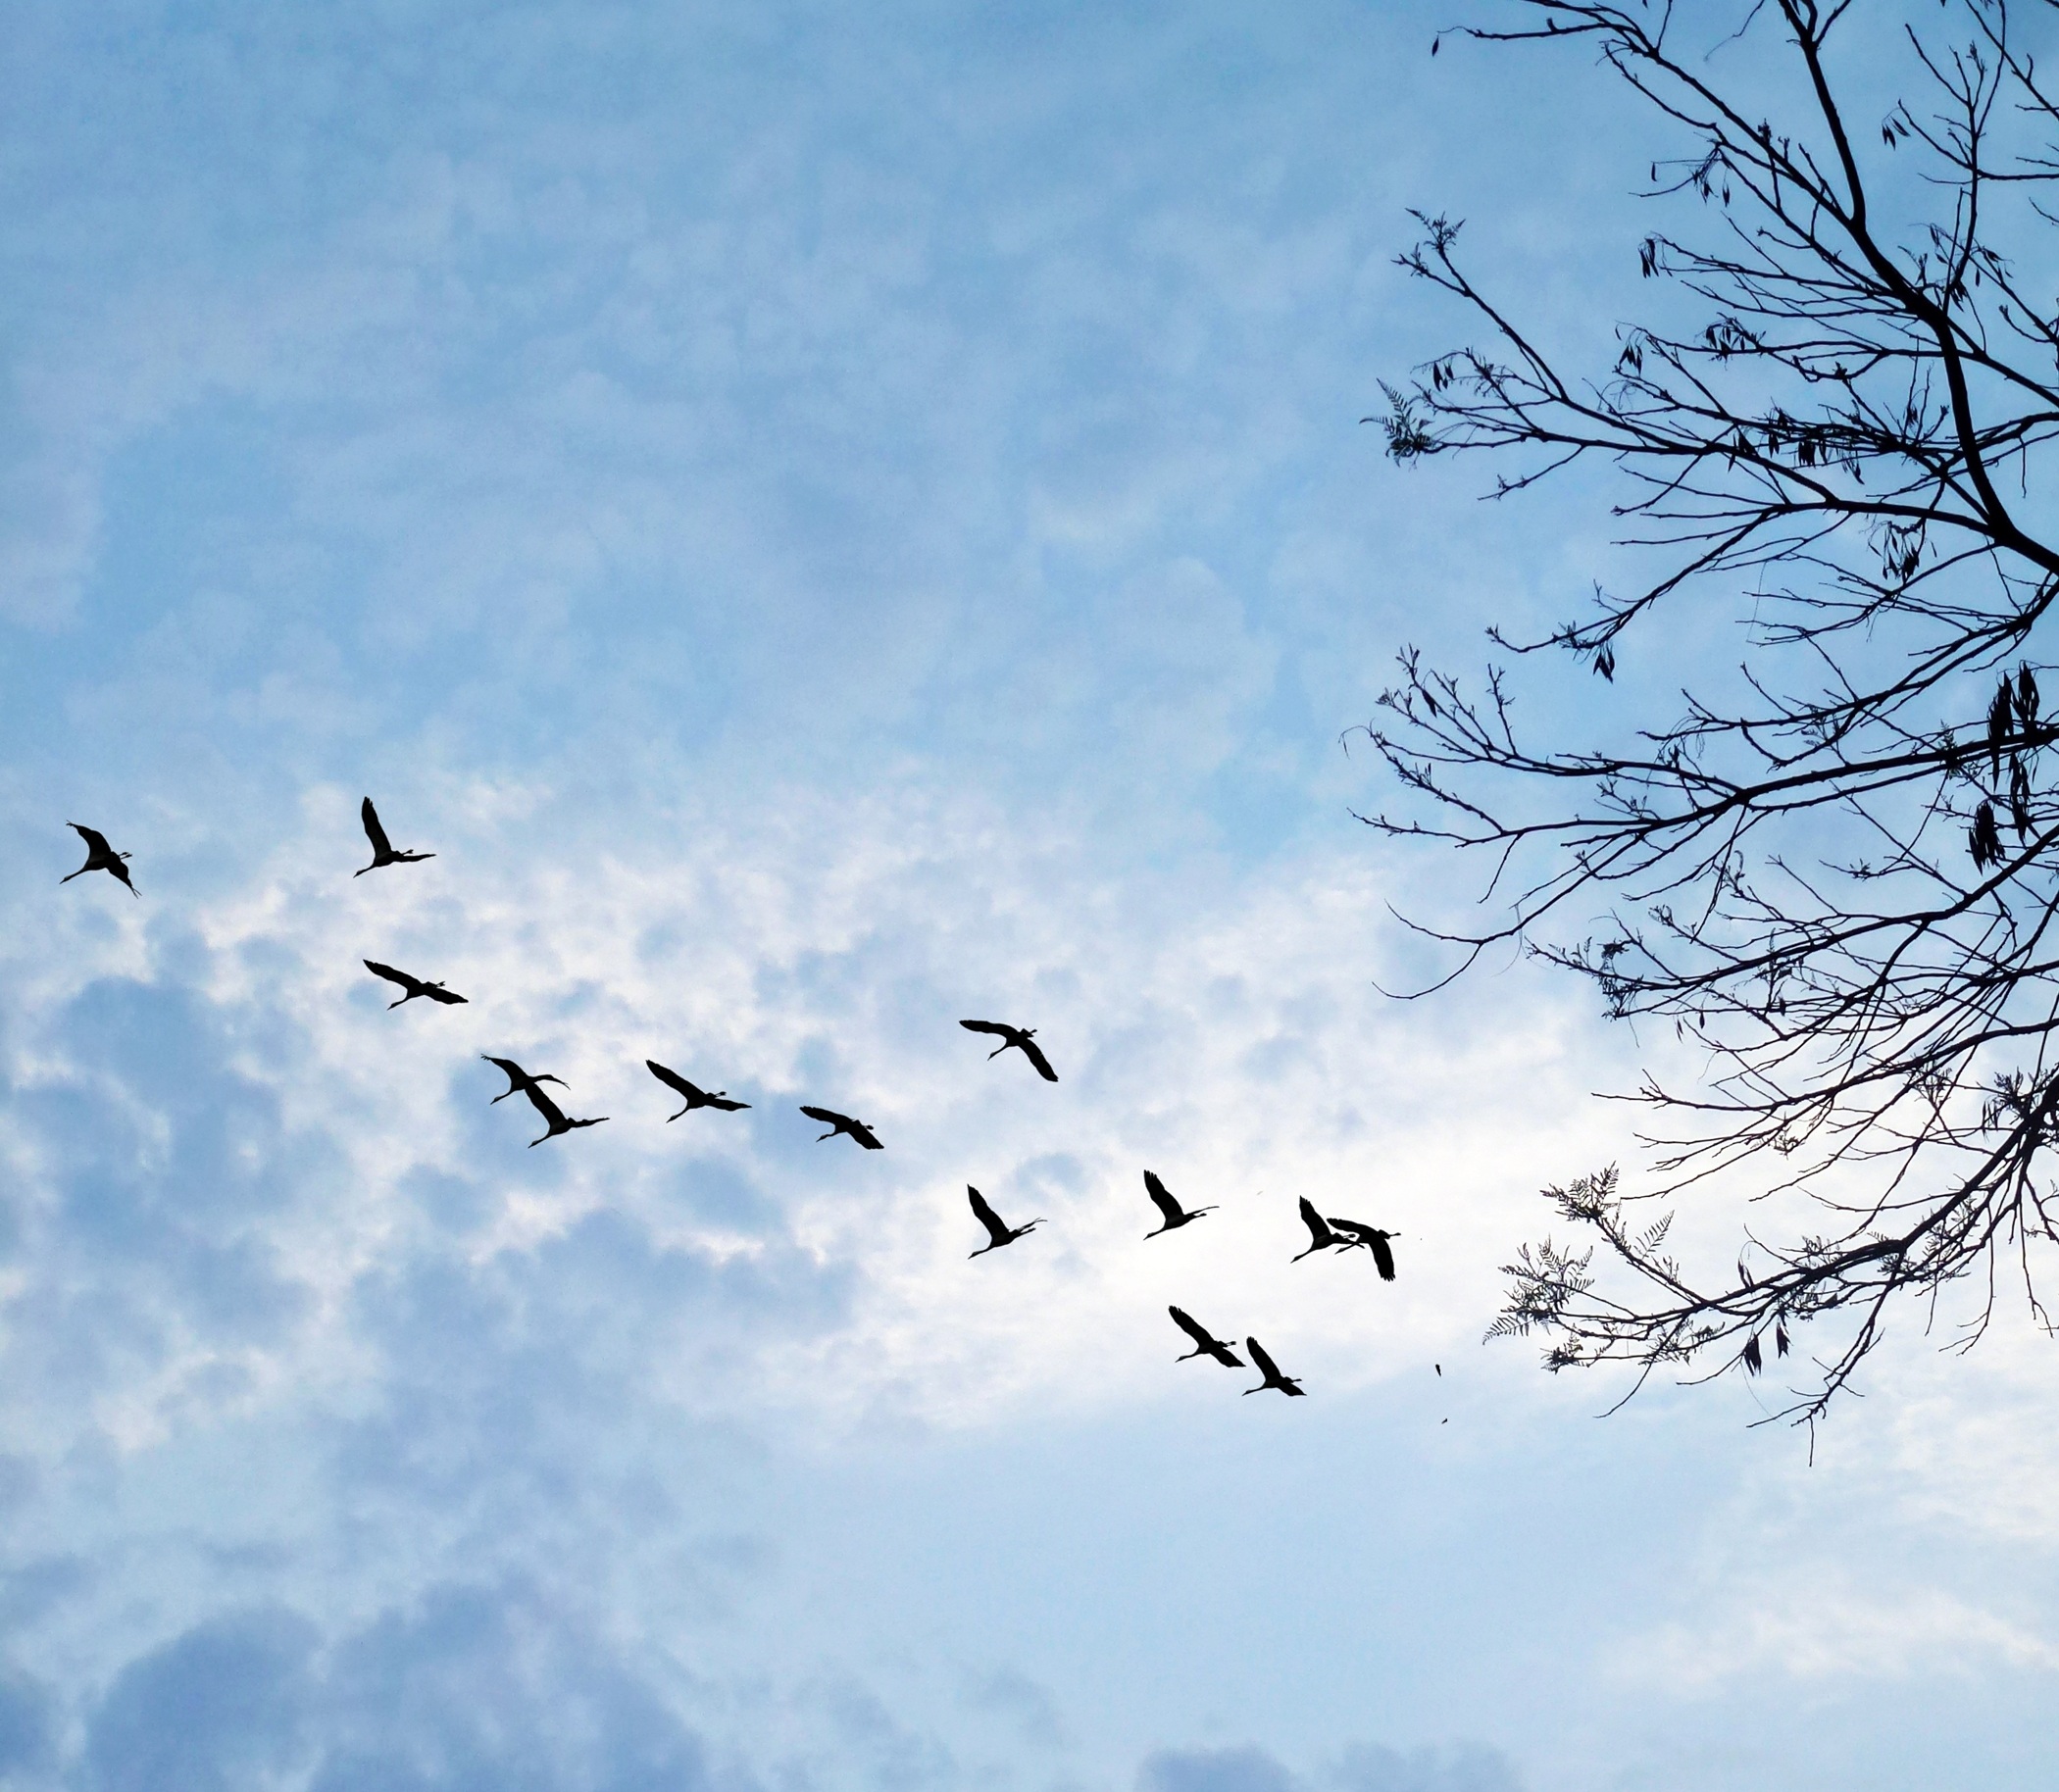
tree, nature, branch, silhouette, bird, wing, cloud, sky, flock, flight, birds, west, clouds, against light, bird migration, perching bird, animal migration